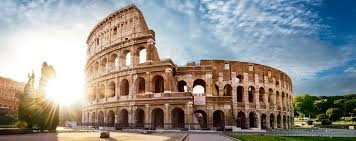
Landmark: Roman Colosseum